Describe the emotion expressed in this image:  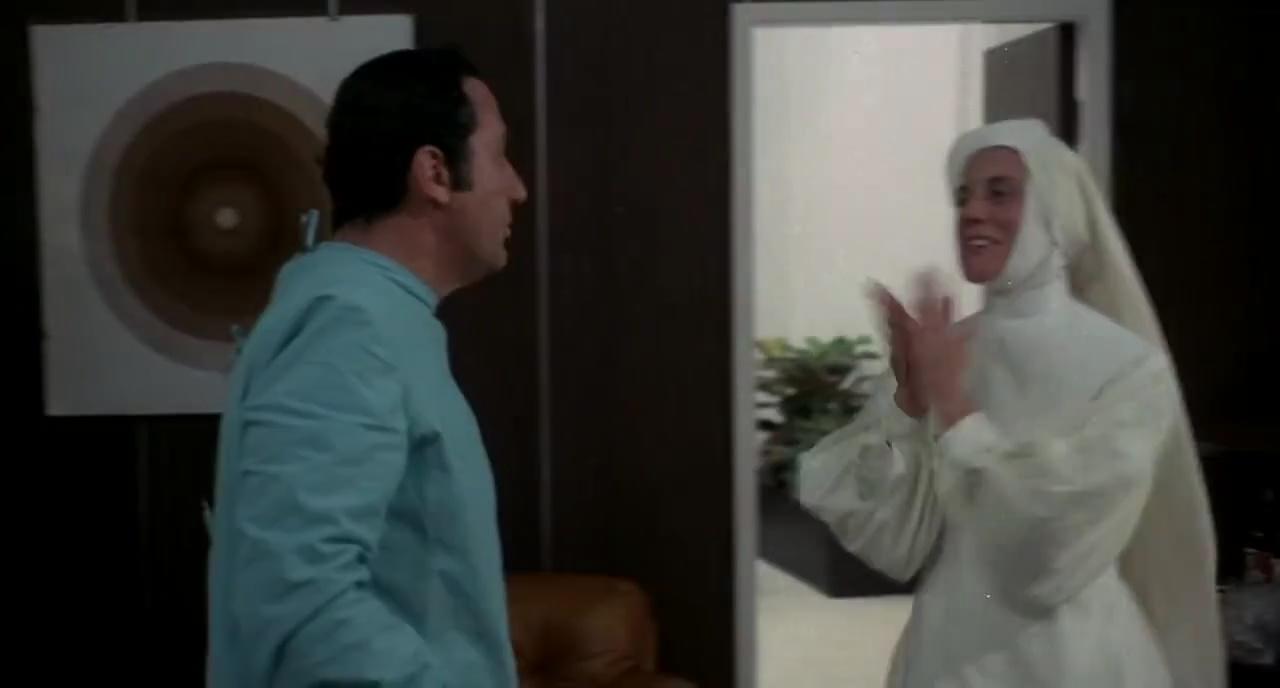
This person displays Fear, valence and arousal with low intensity.